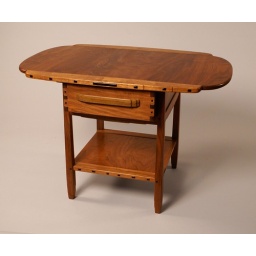
Reproduction of a Greene and Greene table in the master bedroom of the Gamble House, c. 1910. Walnut, Ebony, Lignum Vitae.